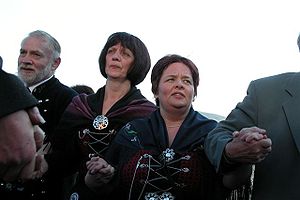
Folkedans
Kædedans.
Folkedans er traditionel, folkelig dans, der er karakteristisk for et land eller en egn. I Danmark dyrkes folkedans nu især i foreninger.